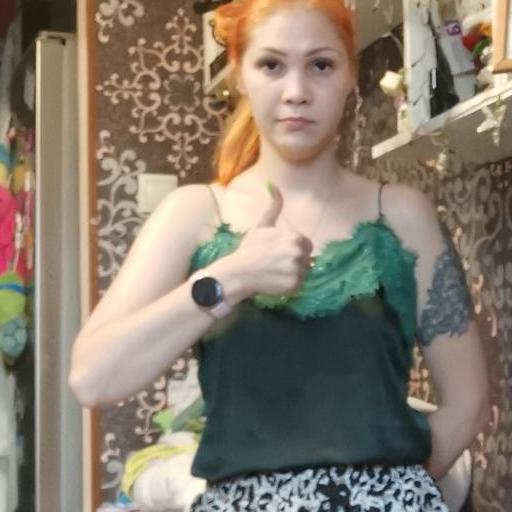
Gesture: like